PTV (Family Guy)

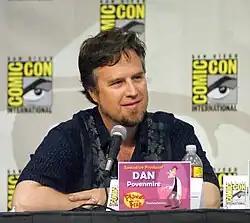
Episode director Dan Povenmire was nominated for an Annie Award for directing "PTV".

The episode was broadcast on November 6, 2005, on Fox. It gained a Nielsen rating of 4.4, making it the nineteenth most watched program in the week of October 31 to November 6.